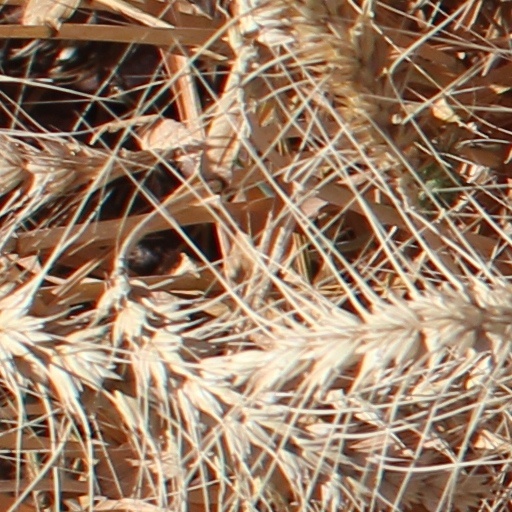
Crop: wheat